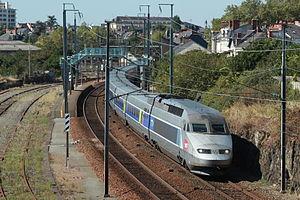
La Gare d'Angers-Maître-École est une gare ferroviaire française de la ligne du Mans à Angers-Maître-École, située dans le quartier du Grand-Pigeon à l'est d'Angers, dans le département de Maine-et-Loire, en région Pays de la Loire.